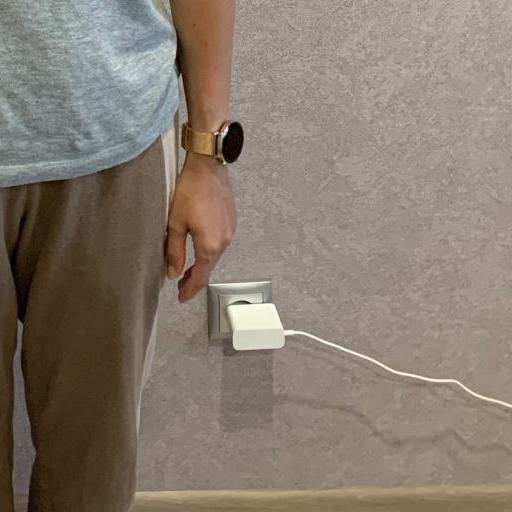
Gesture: no_gesture